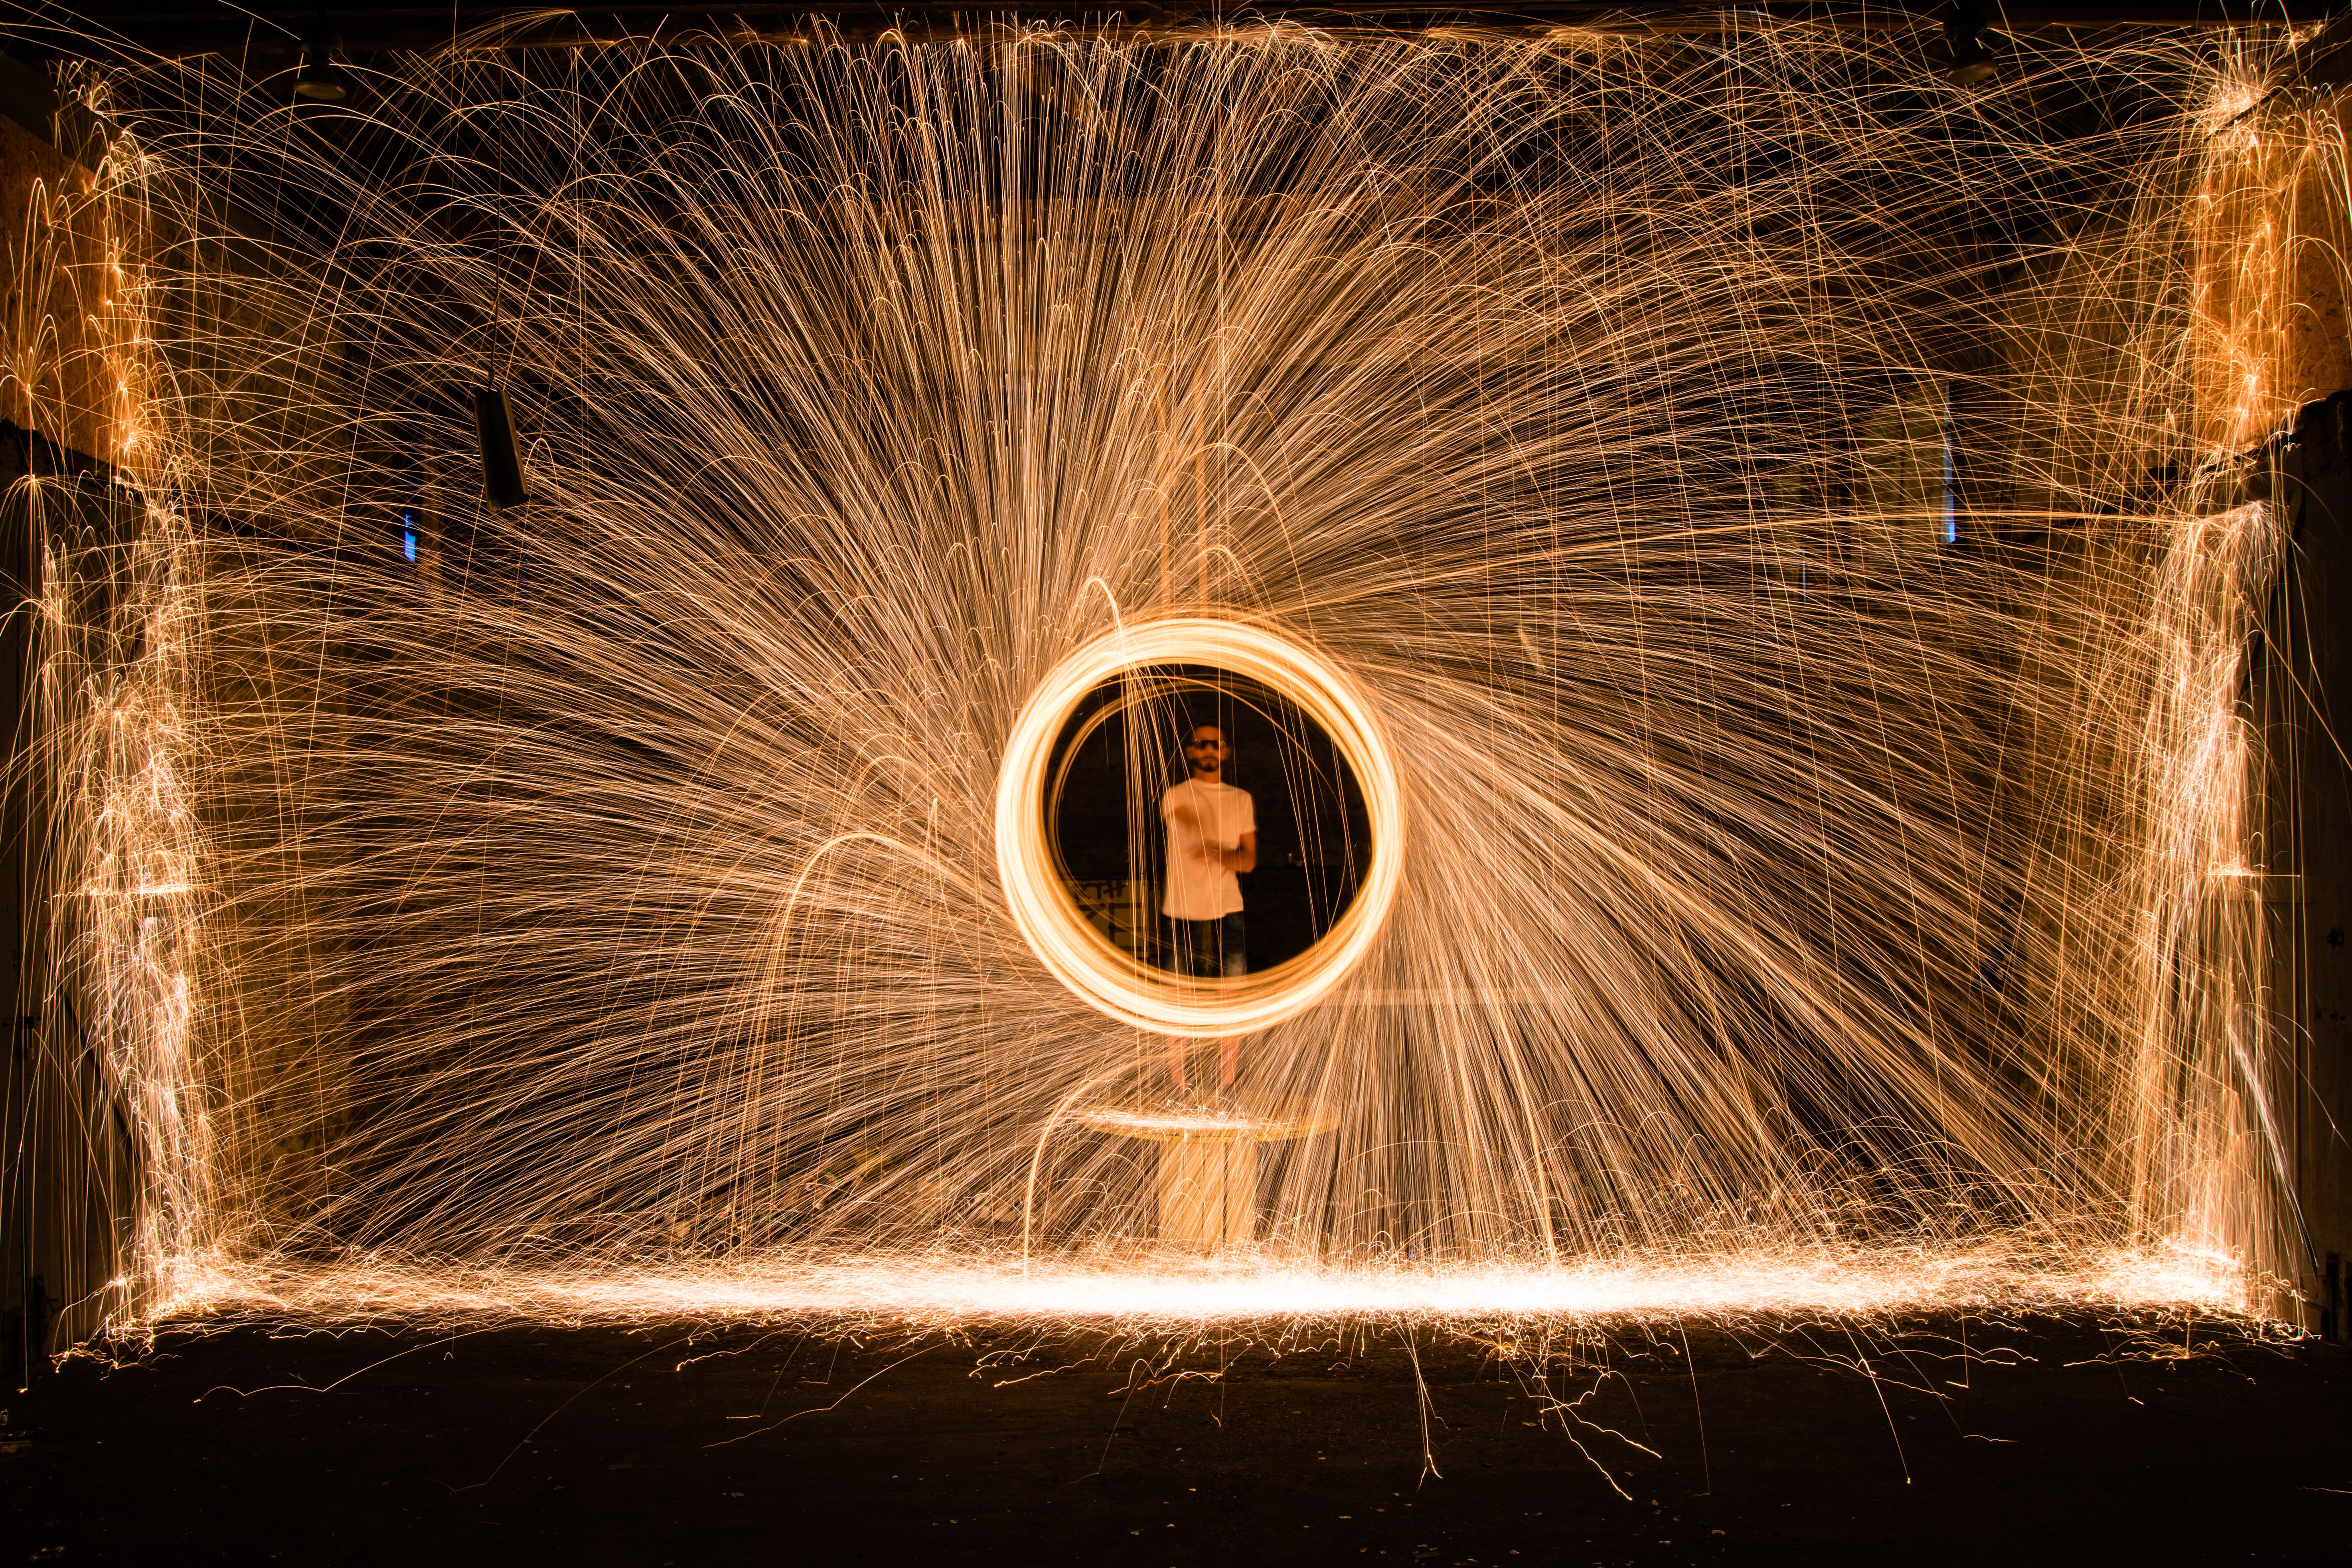
light, water, night, circle, lighting, darkness, fire, poi, architecture, heat, flame, space, art